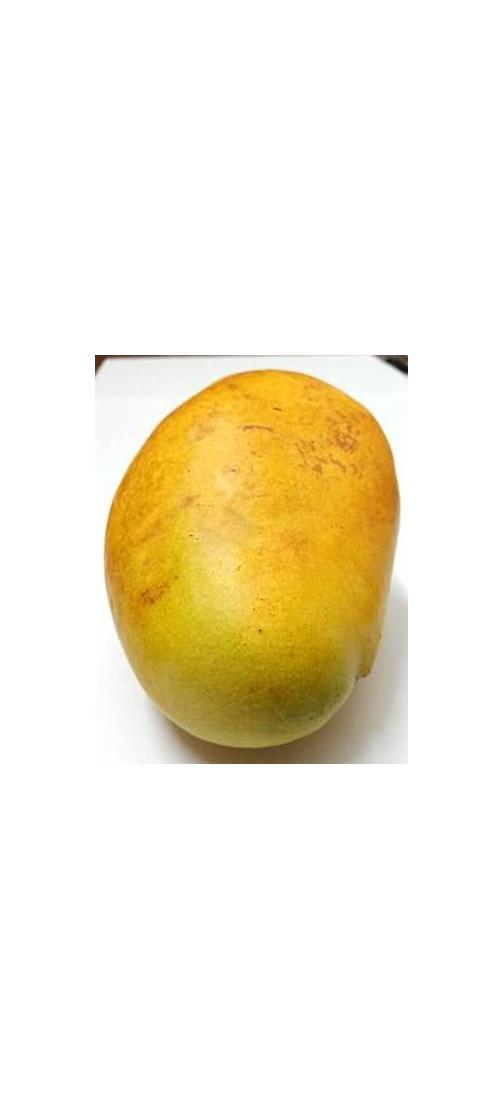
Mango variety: Bari-11